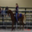
Label: horse